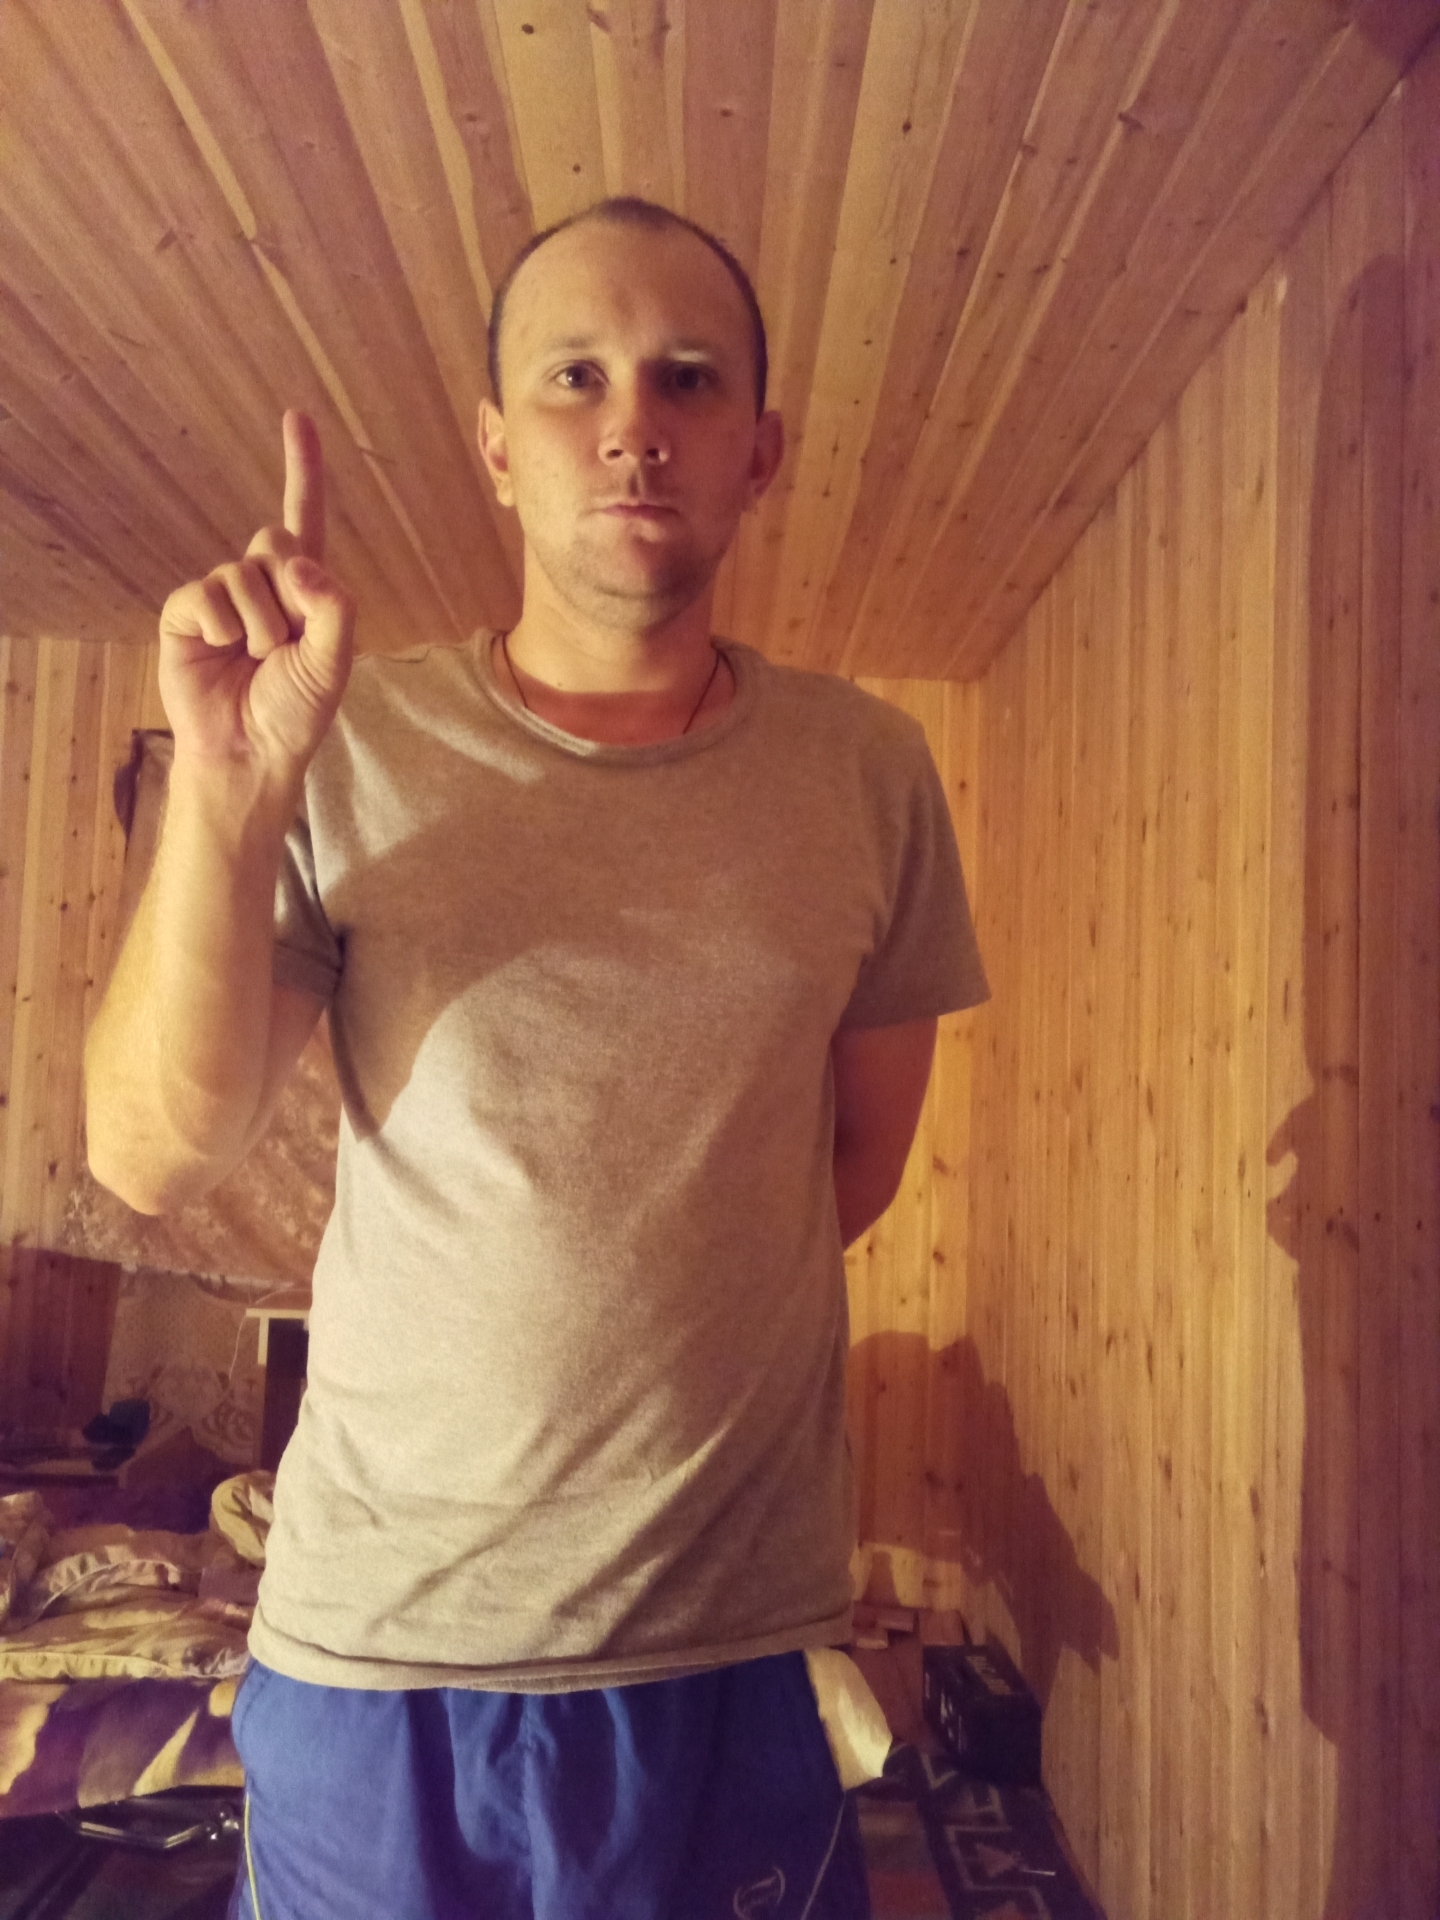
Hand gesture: one